Hurricane Inga

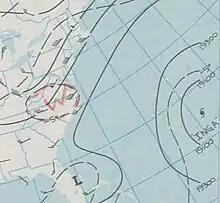
Position of Inga in relation to the United States on October 3

However, Inga once again intensified and reattained Category 2 intensity on October 7. At this point, the hurricane was drifting generally eastward. However, in time the storm turned towards the south and began to weaken. Operationally, the storm was believed to have downgraded to a tropical storm on October 8 and regained hurricane status thereafter, but instead it likely maintained Category 1 intensity steadily until October 10. After the storm finally degenerated into a tropical storm, it curved southwestward. The storm's center became ill-defined and elongated at the storm continued to lose strength. Heading westward, Inga was downgraded to a tropical depression before dissipating fully on October 15, about from where it initially attained hurricane status.